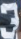
Number: 3